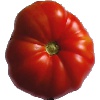
Label: Tomato 3